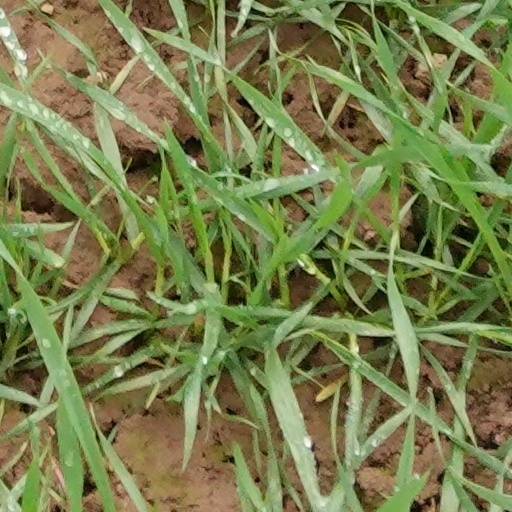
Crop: wheat